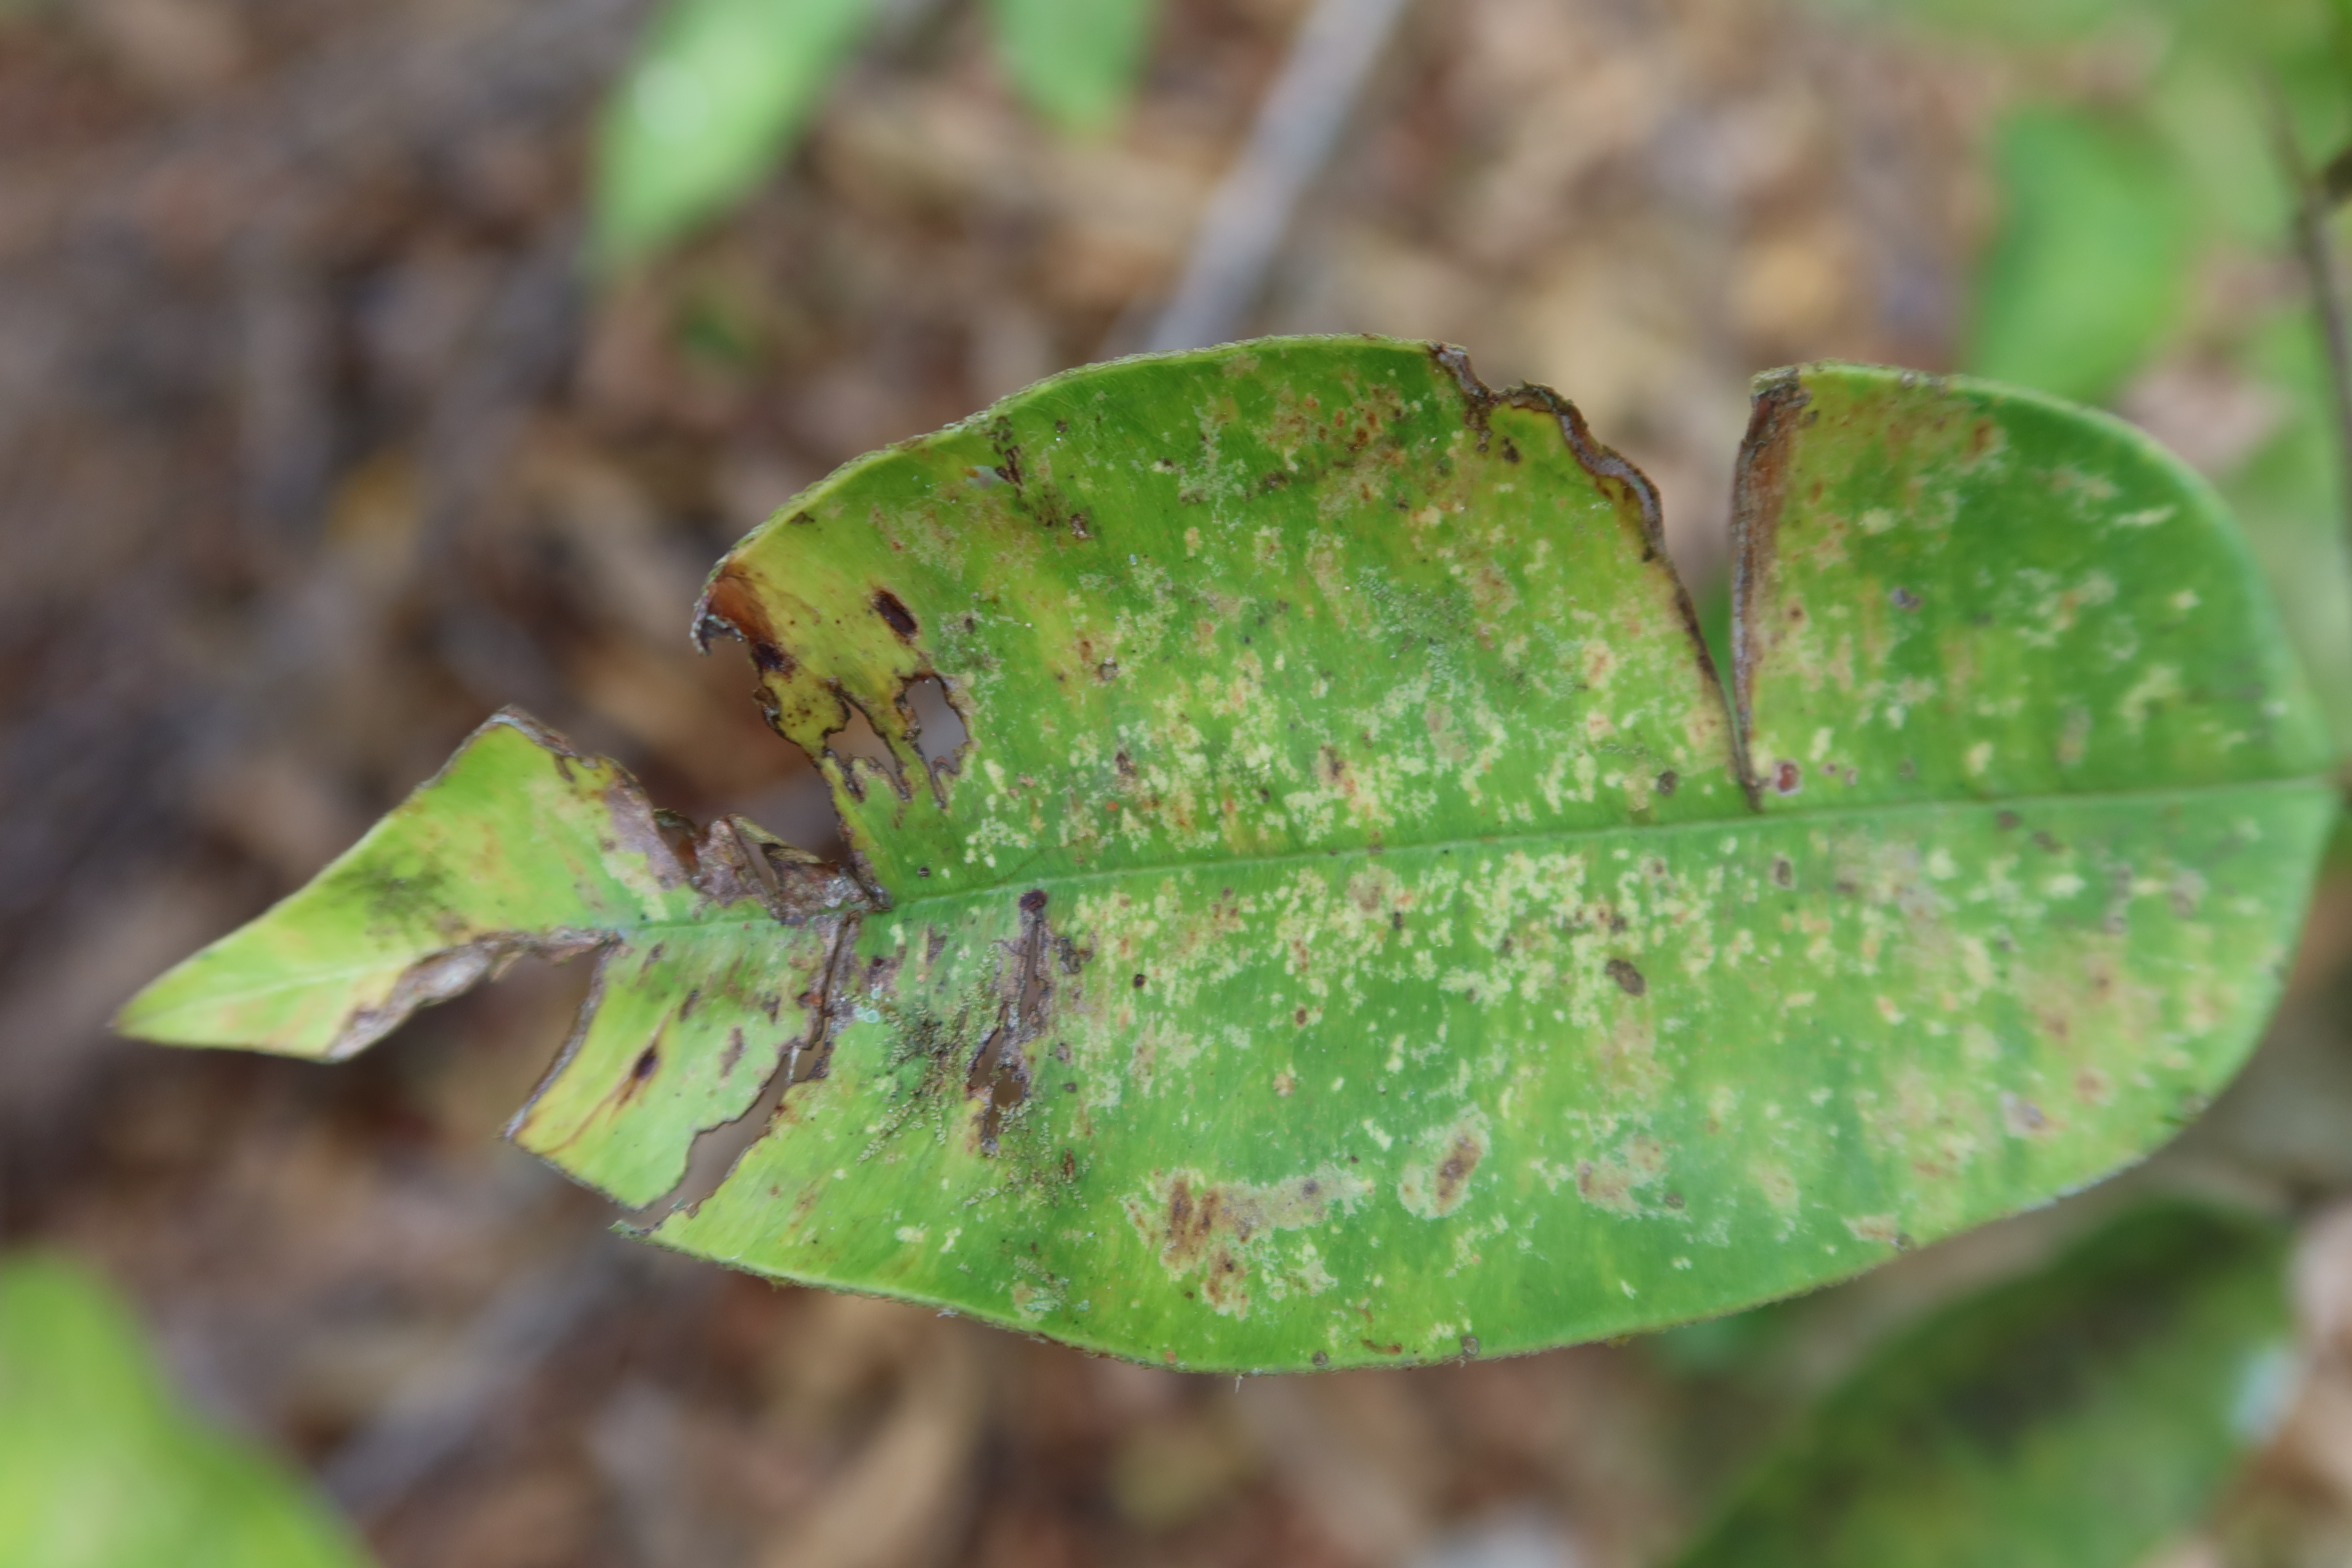
Label: Brown spots